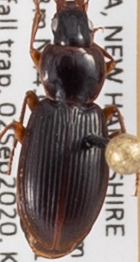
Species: Synuchus impunctatus
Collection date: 2020-09-02
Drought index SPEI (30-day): -0.976
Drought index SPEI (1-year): -0.156
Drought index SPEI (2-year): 0.558